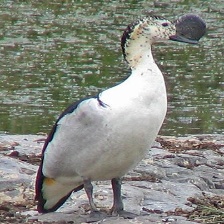
Species: KNOB BILLED DUCK
Scientific name: SARKIDIORNIS MELANOTOS
ImageNet parent category: drake